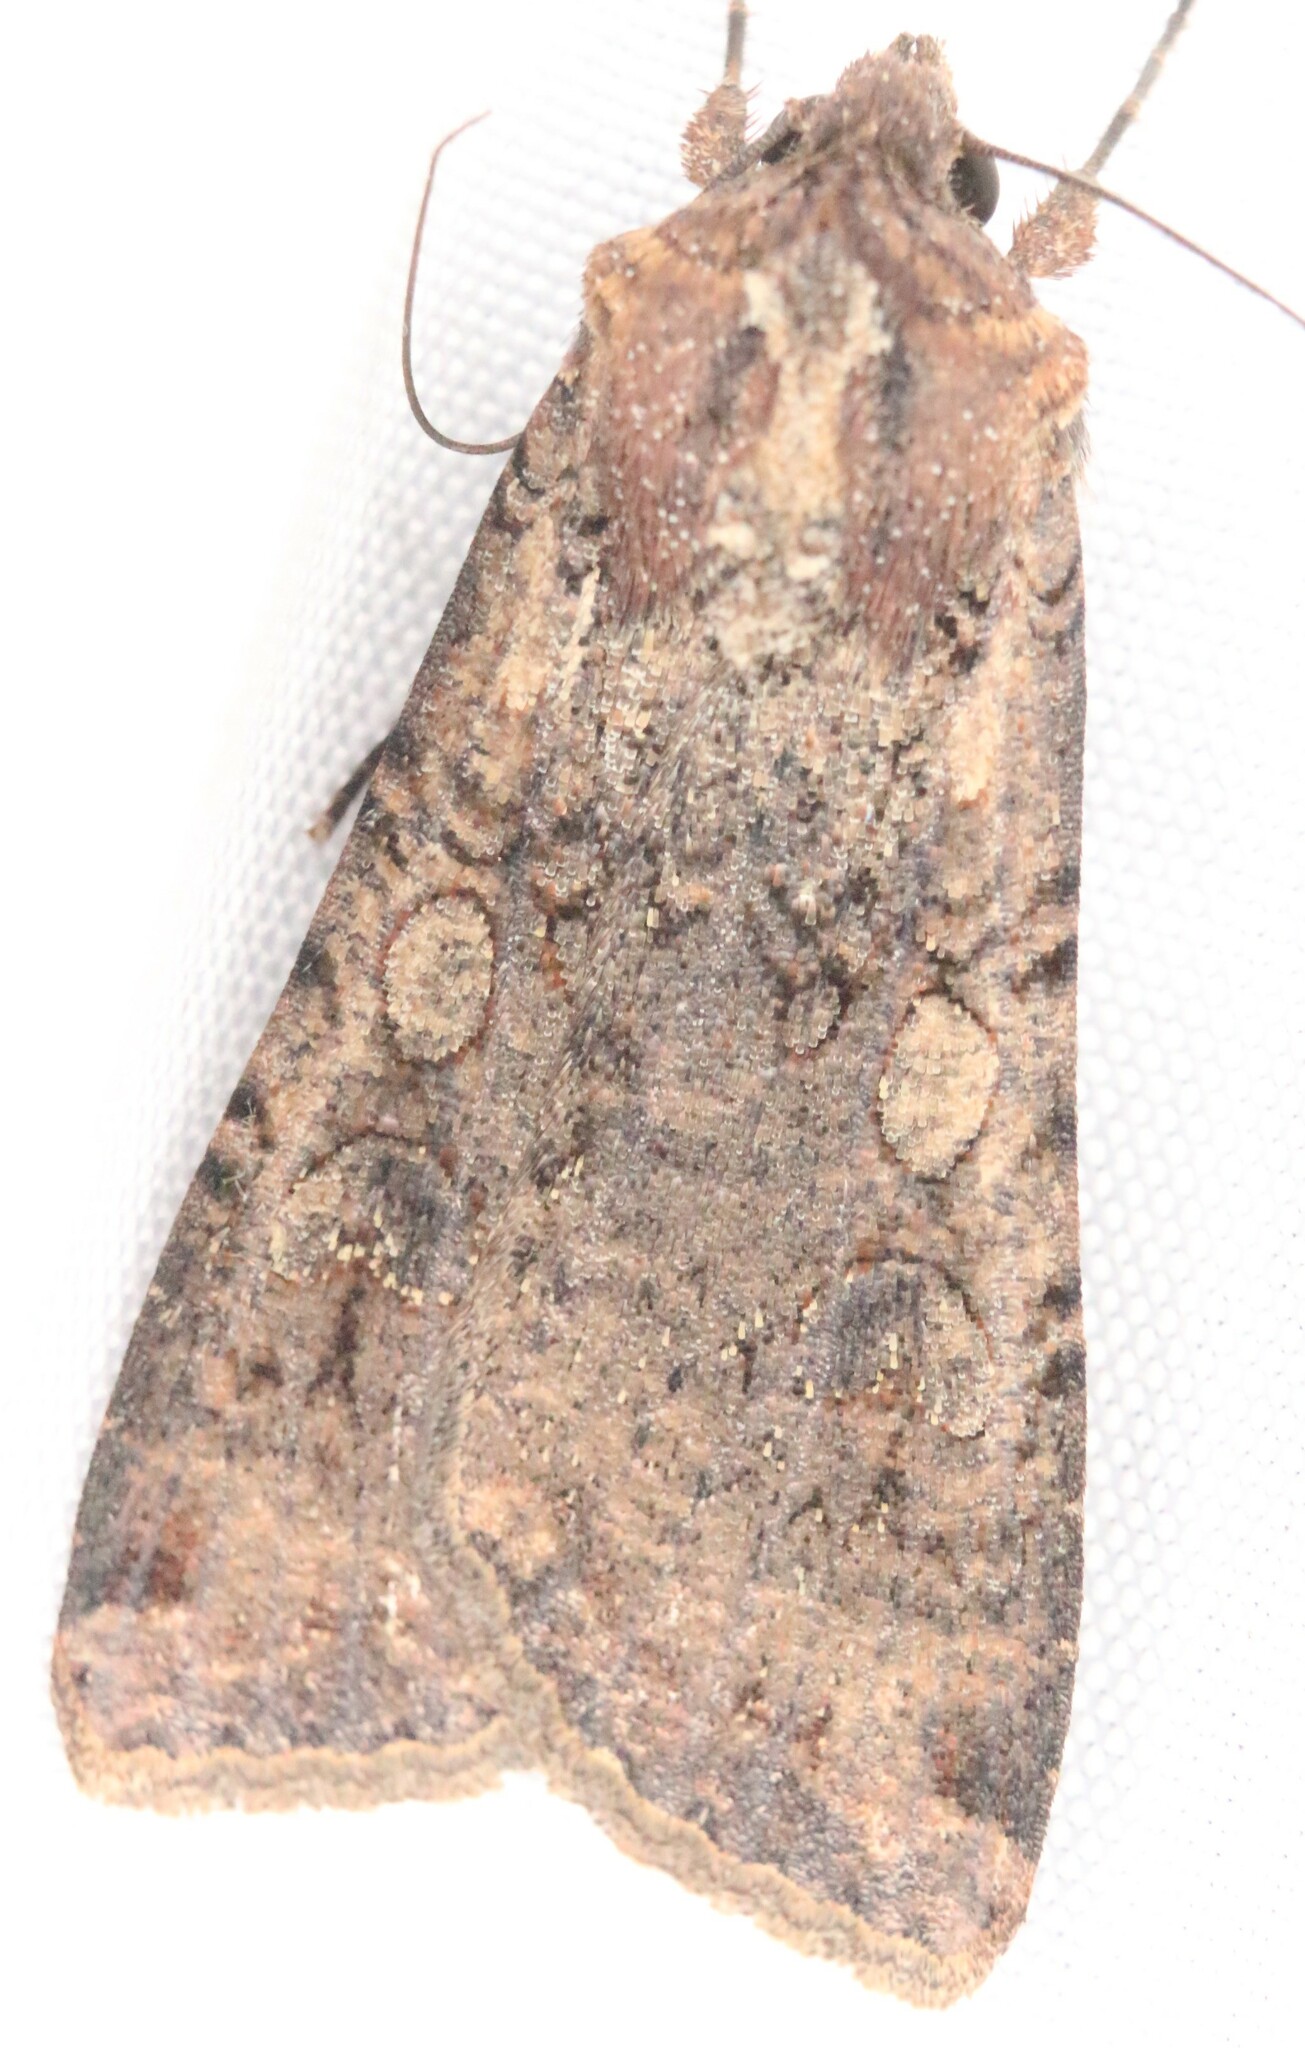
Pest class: cutworms